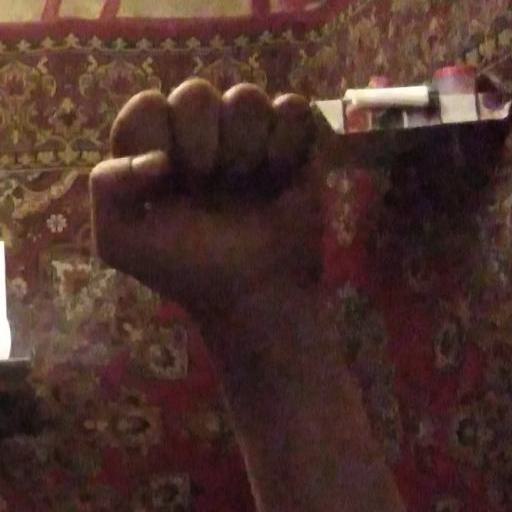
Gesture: fist